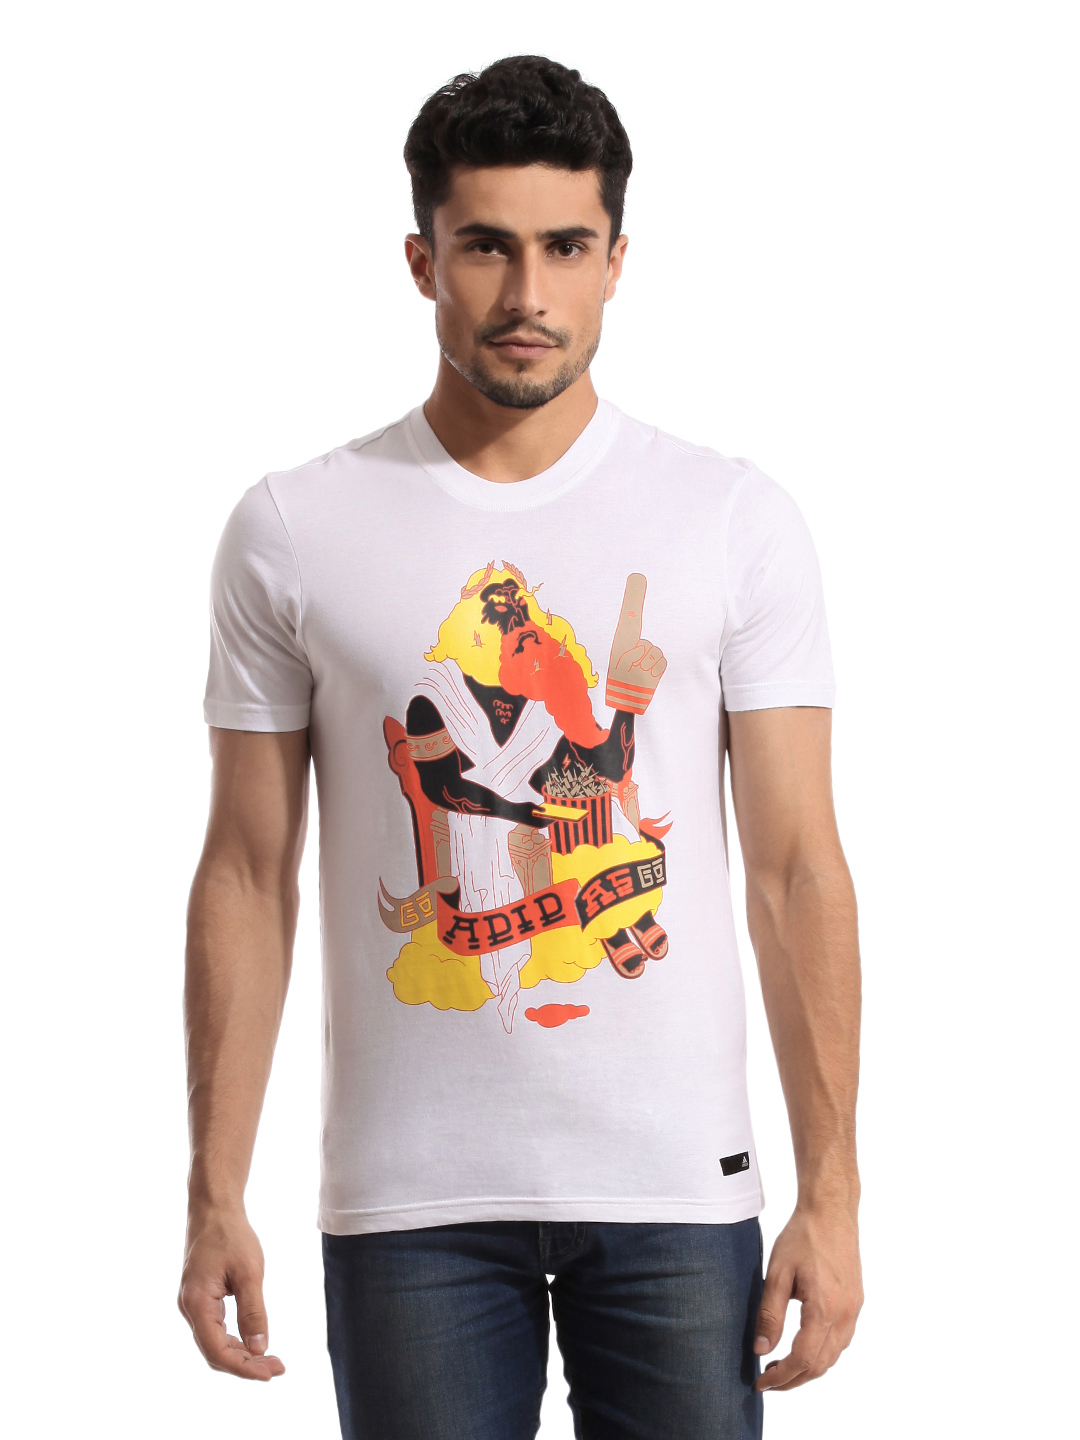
ADIDAS Men Almighty Zeus White T-shirt
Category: Apparel / Topwear / Tshirts
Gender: Men
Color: White
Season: Summer 2012
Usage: Casual